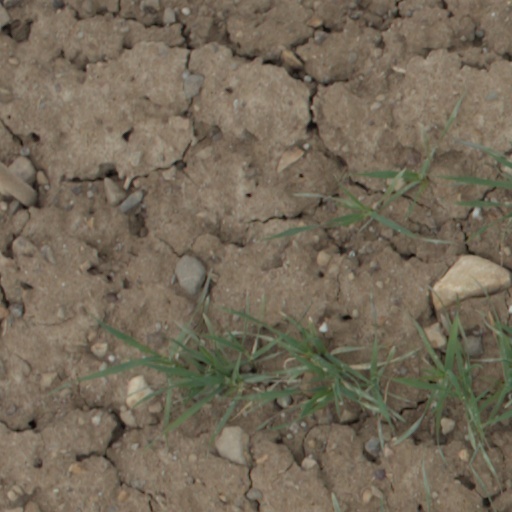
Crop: wheat